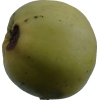
Label: Apple 13